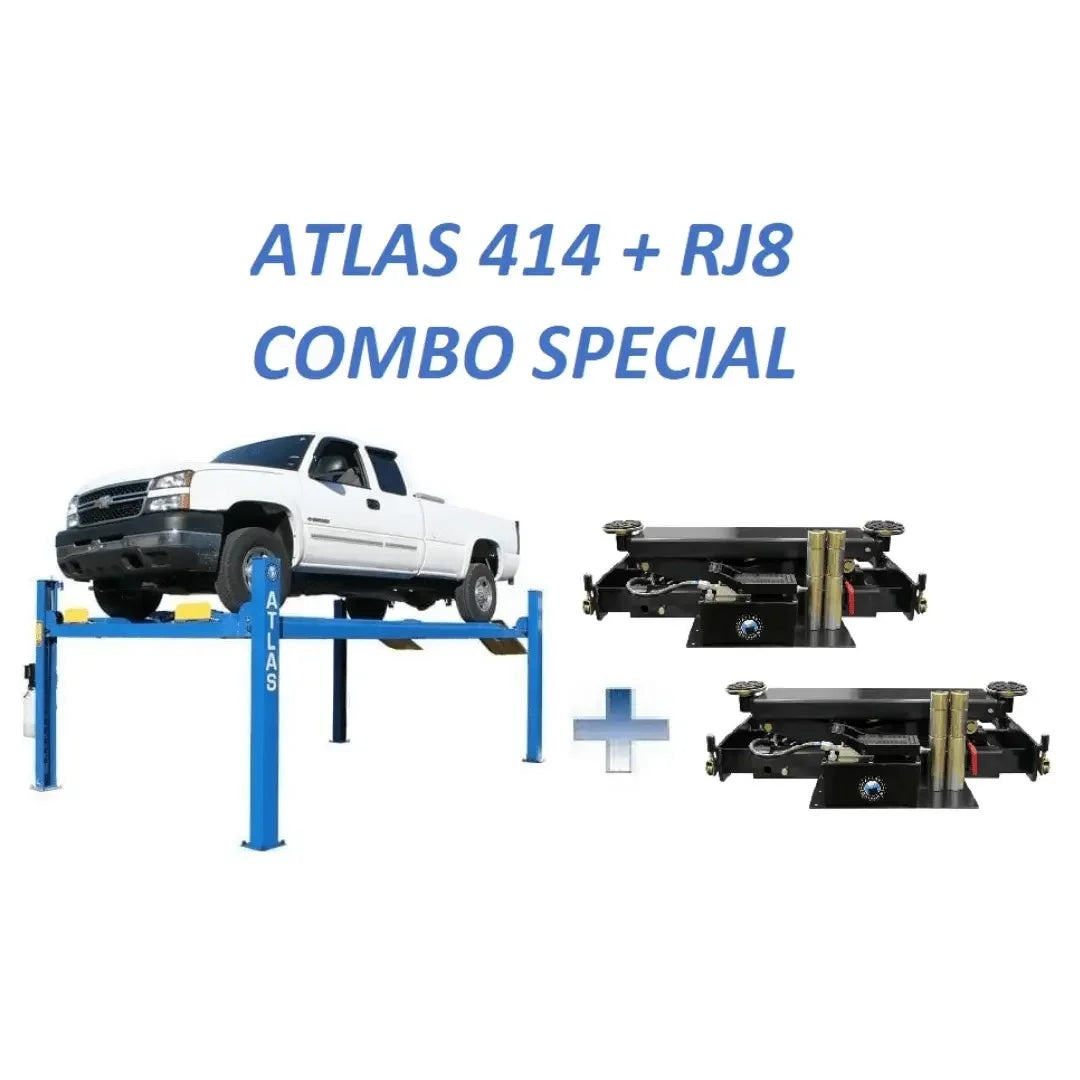
Atlas 414 14,000 lb Commercial 4-Post Lift + RJ8 Rolling Bridge Jacks Combo
Brand: Atlas Car Lifts
Category: Business & Industrial > Material Handling > Lifts & Hoists > Personnel Lifts > Multi-Post Runways